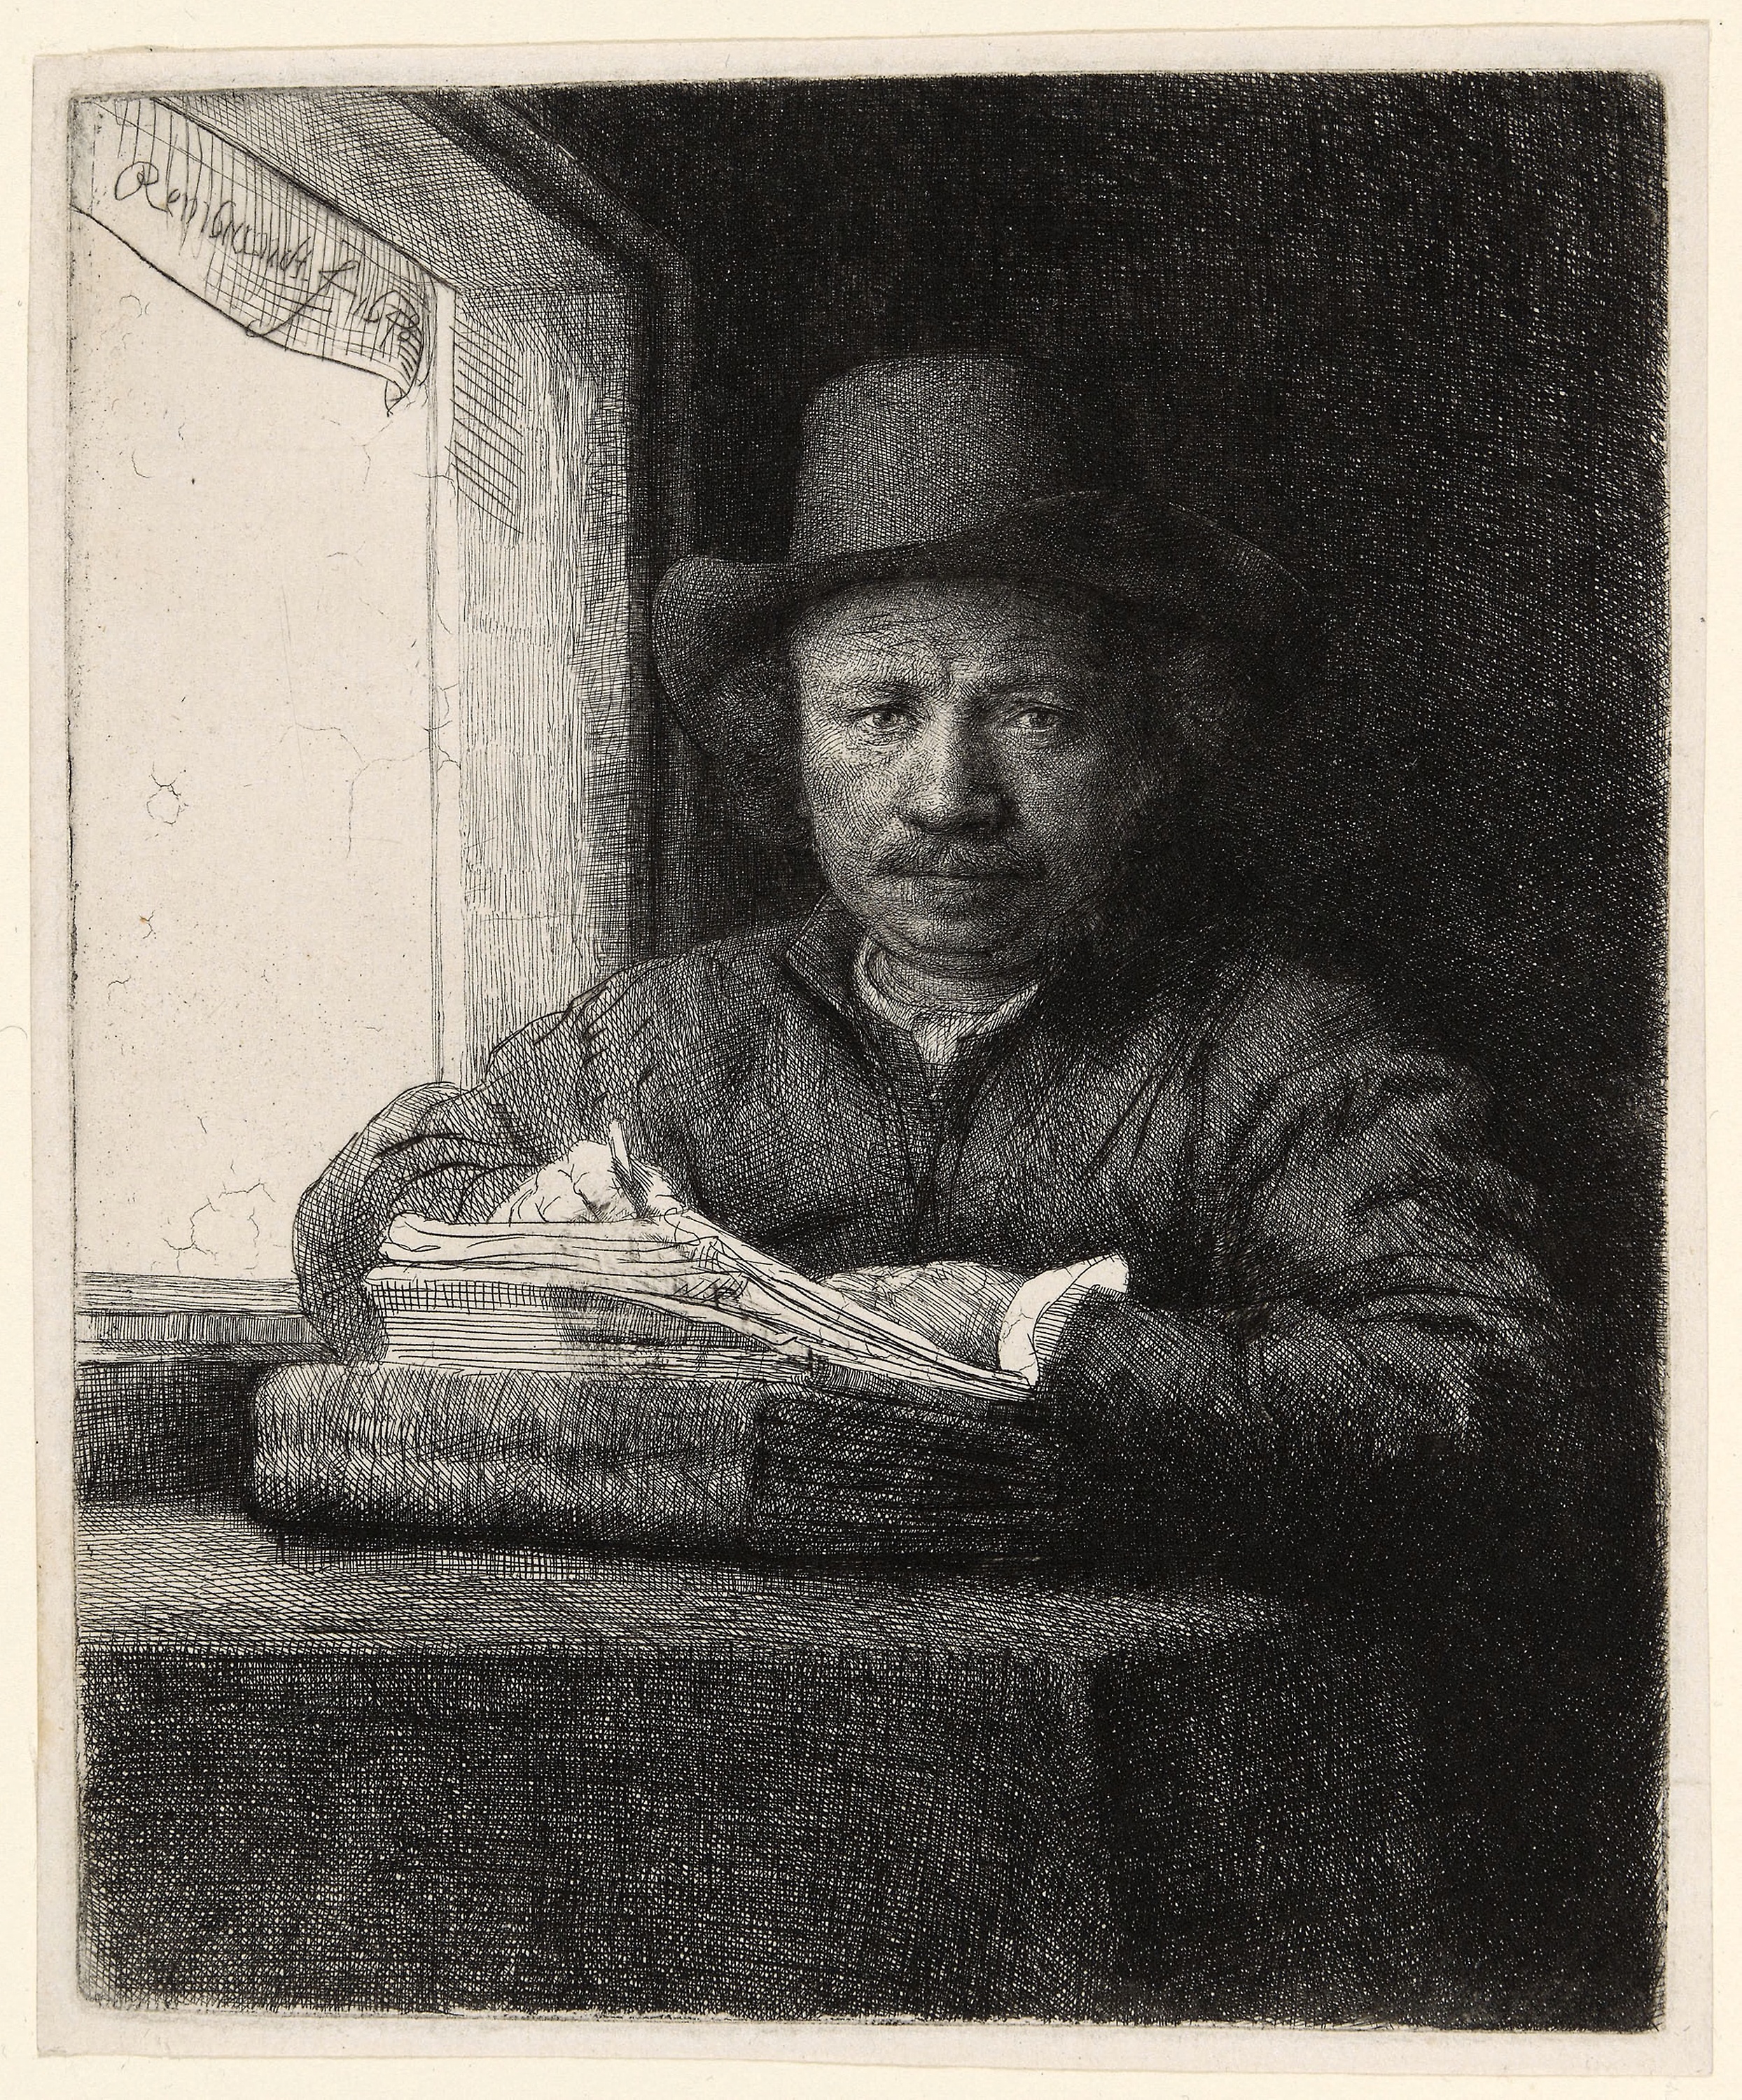
photograph, portrait, black and white, art, picture frame, vintage clothing, history, self portrait, painting, artwork, monochrome, stock photography, monochrome photography